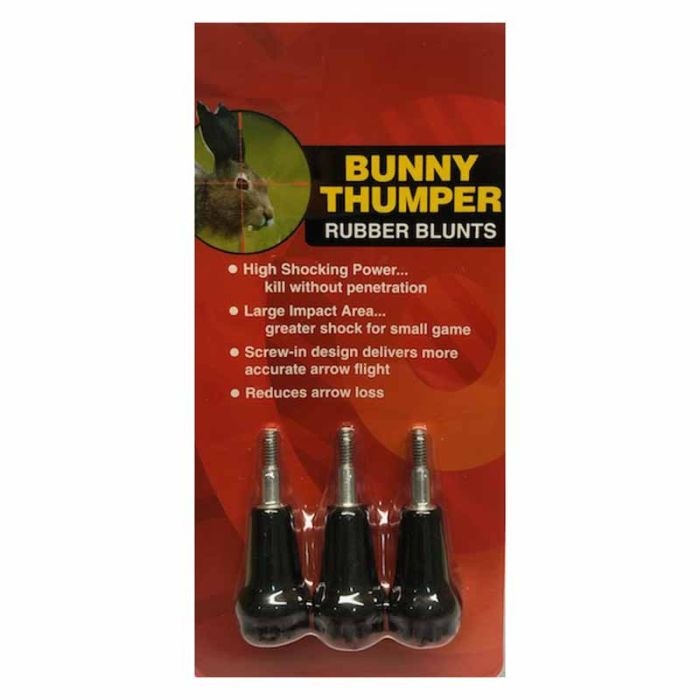
BUNNY THUMPER RUBBER BLUNTS Redzone
Brand: Redzone
Category: Sporting Goods > Outdoor Recreation > Hunting & Shooting > Archery > Arrow Parts & Accessories > Arrow Nocks > Taper-Fit Arrow Nocks